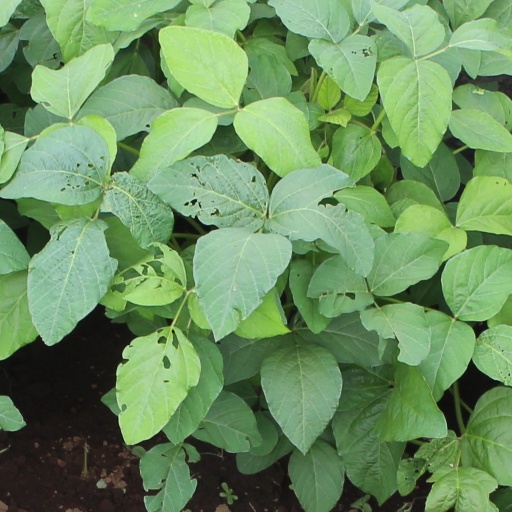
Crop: soybean